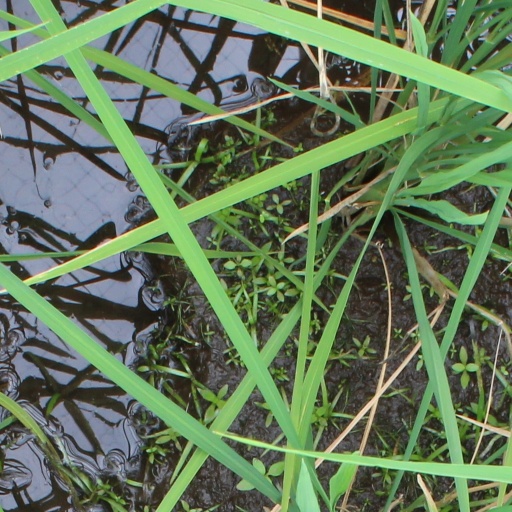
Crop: rice